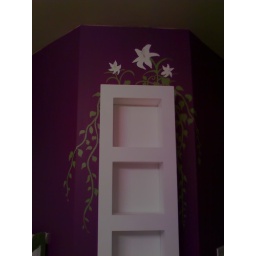
Vines and flowers draped over the shelf